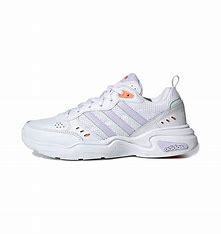
Brand: adidas
Model: NEO Strutter Athletic